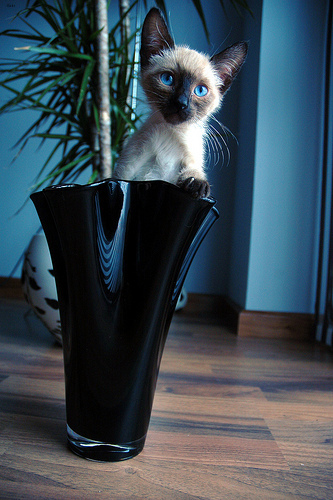
Animal: cat
Breed: siamese